John C. Persons

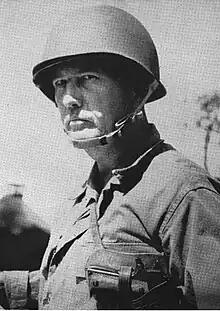
Persons while in the Pacific in the summer of 1944

John Cecil Persons (May 9, 1888 – December 22, 1974) was a lawyer, banker, and highly decorated officer in the United States Army and Alabama National Guard, who is most noted as the commanding general of the 31st Infantry Division during World War II.